Answer in natural language. Considering the relative positions, where is gray rectangle sofa (highlighted by a red box) with respect to TeddyBear (highlighted by a green box)? Choose between the following options: right or left
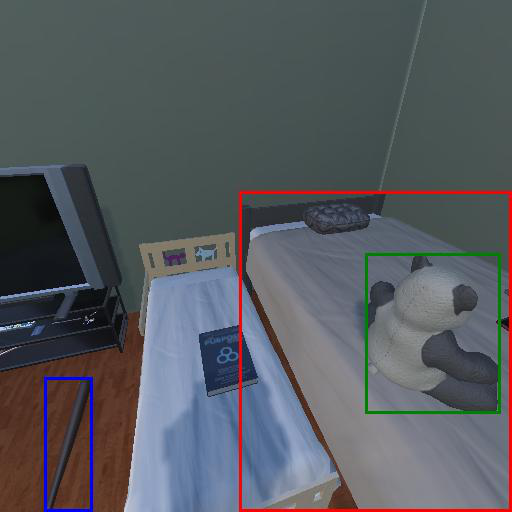
<answer>right</answer>